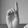
ASL letter: D